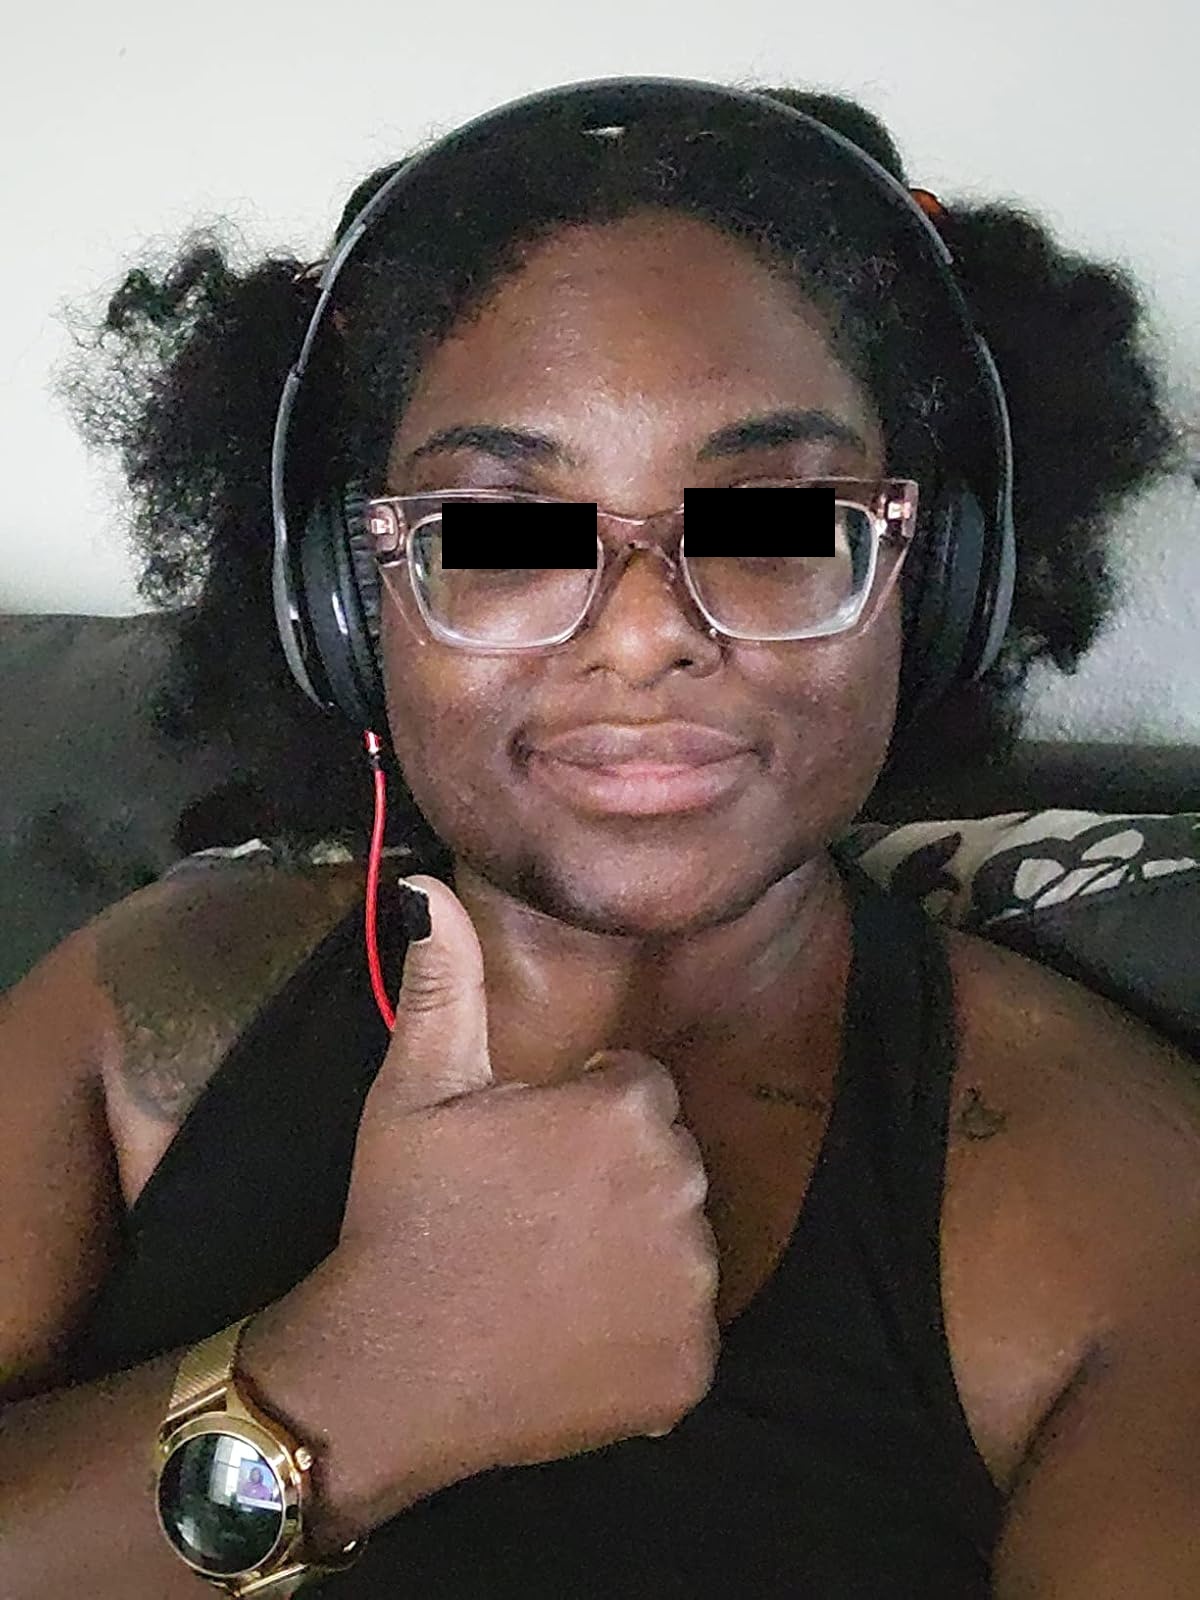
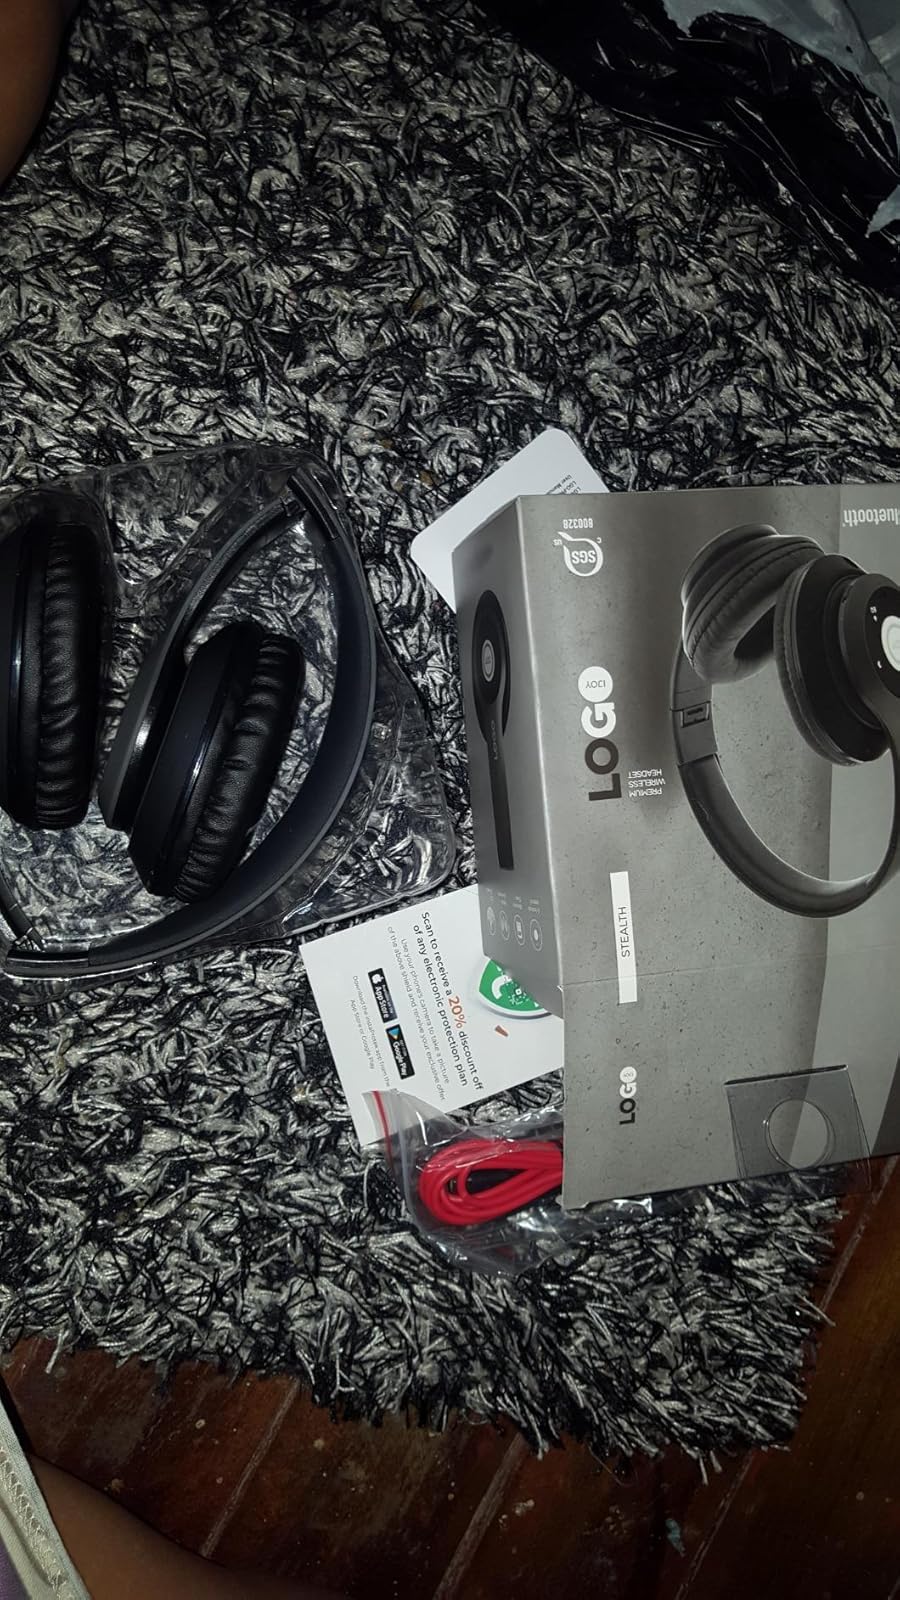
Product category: headphones
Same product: yes